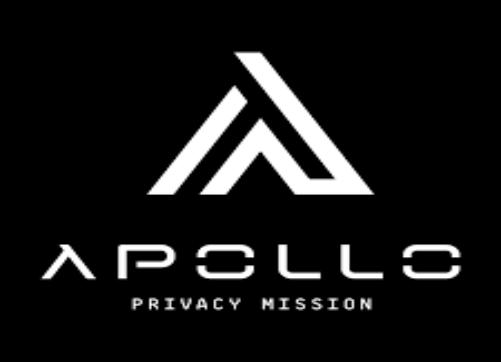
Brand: apollo
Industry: Others